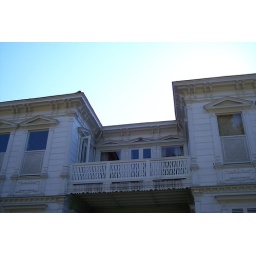
You can begin to understand the floor plan of the house by seeing this simple yet dynamic exterior.